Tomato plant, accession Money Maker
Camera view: tilt-top (135 deg); turntable rotation: 240 degrees
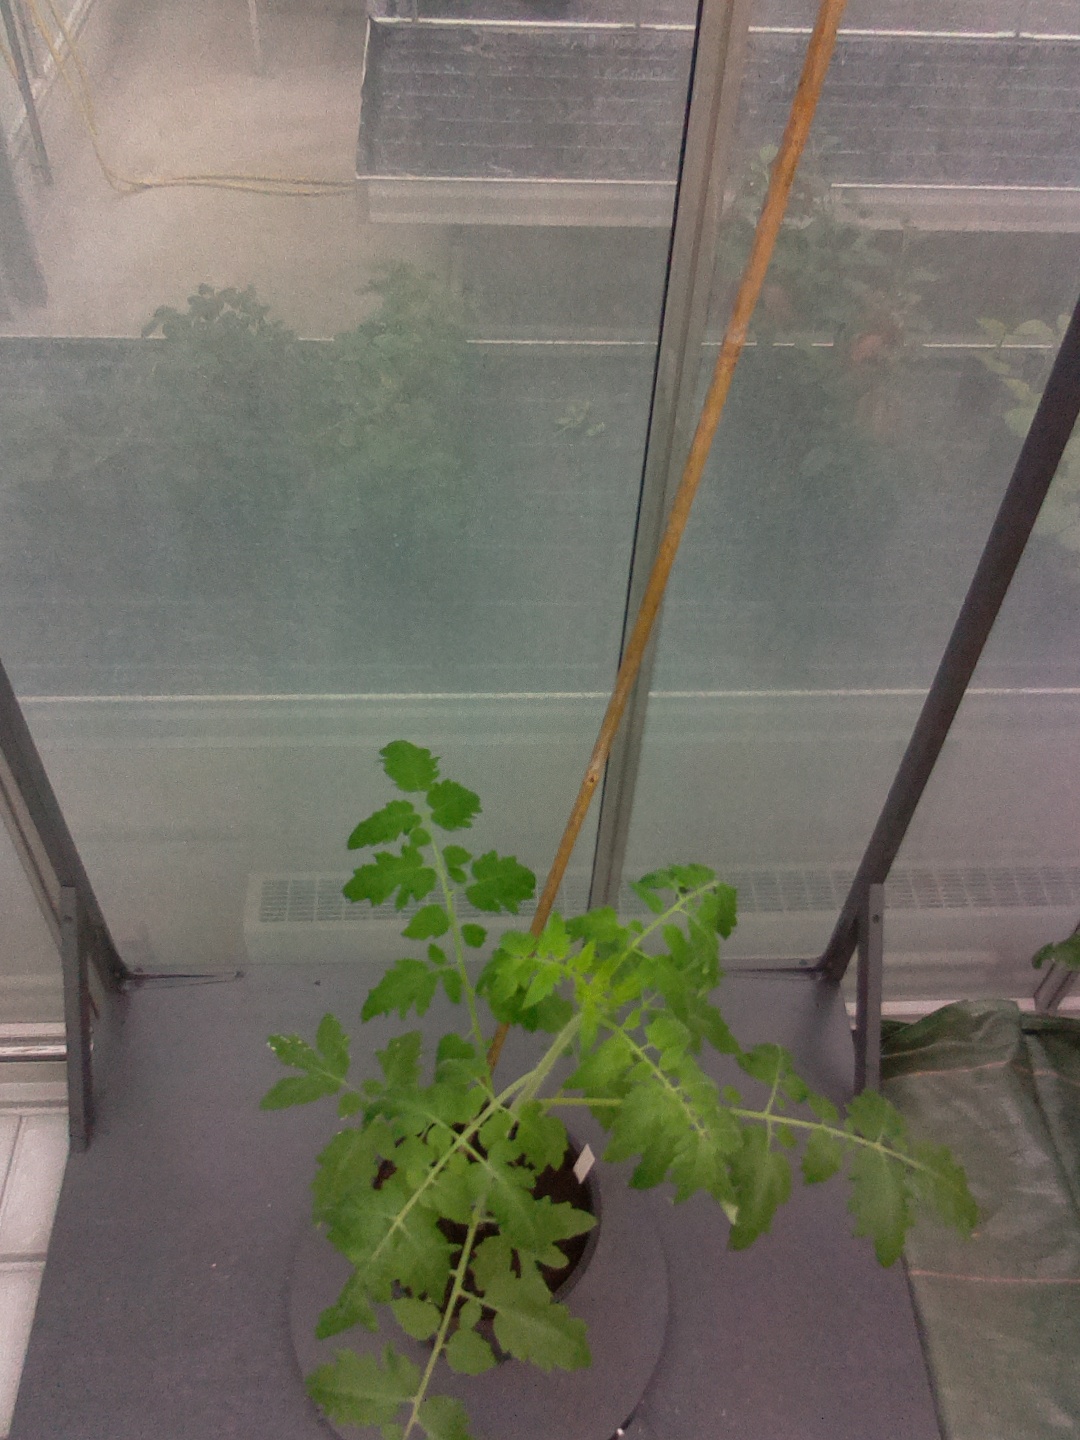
BBCH growth stage 14: 8 of true leaves visible